Getty Villa

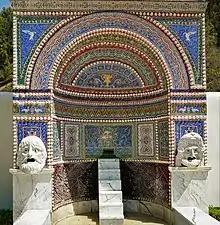
Mosaic Fountain

The Villa self-identifies with Malibu as it is located just east of the city limits of Malibu in the city of Los Angeles in the community of Pacific Palisades. The museum complex sits on a hill overlooking the Pacific Ocean, which is about from the entrance to the property. An outdoor entry pavilion is also built into the hill near the 248-car, four story, South Parking garage at the southern end of the Outer Peristyle. To the west of the Museum is a 450-seat outdoor Greek theater where evening performances are staged, named in honor of Barbara and Lawrence Fleischman.